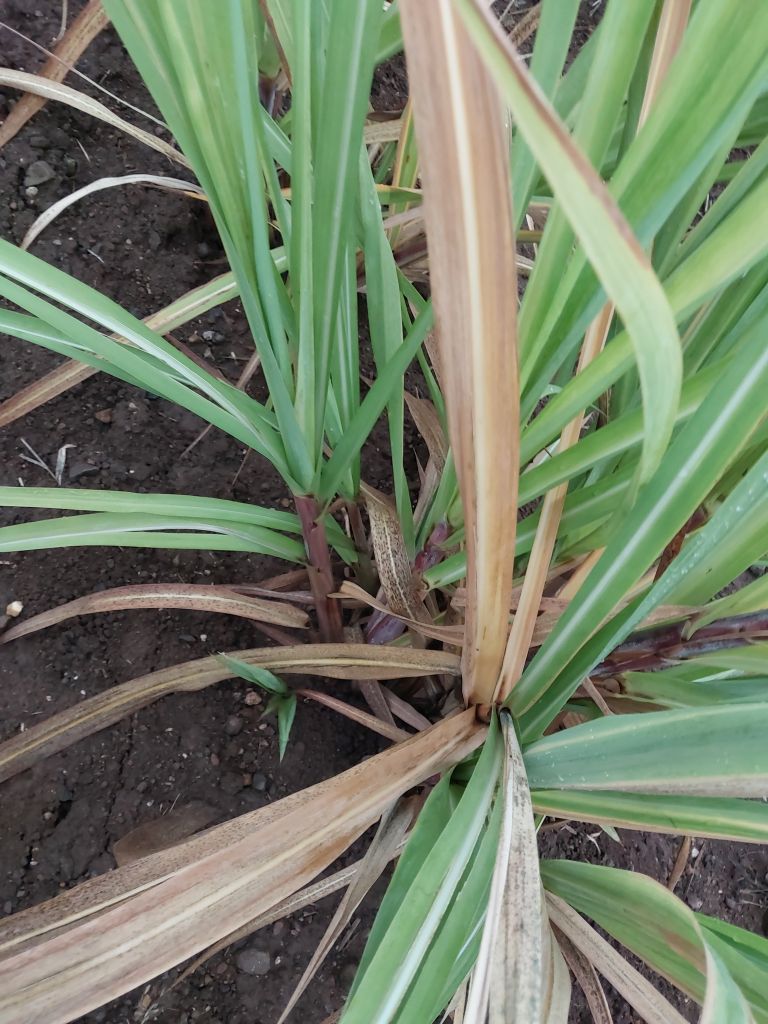
Label: Yellow Leaf